Dallara F3 2019

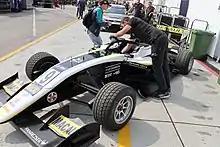
A closer look at Dallara F3 2019 car.

The chassis is largely identical to the GP3/16 chassis but with a few tweaks as a major facelift and more longer length than GP3/16. Modifications to the chassis include a new front end with a range of suspension setup possibilities and anti-intrusion side panels as part of a push to improve safety.